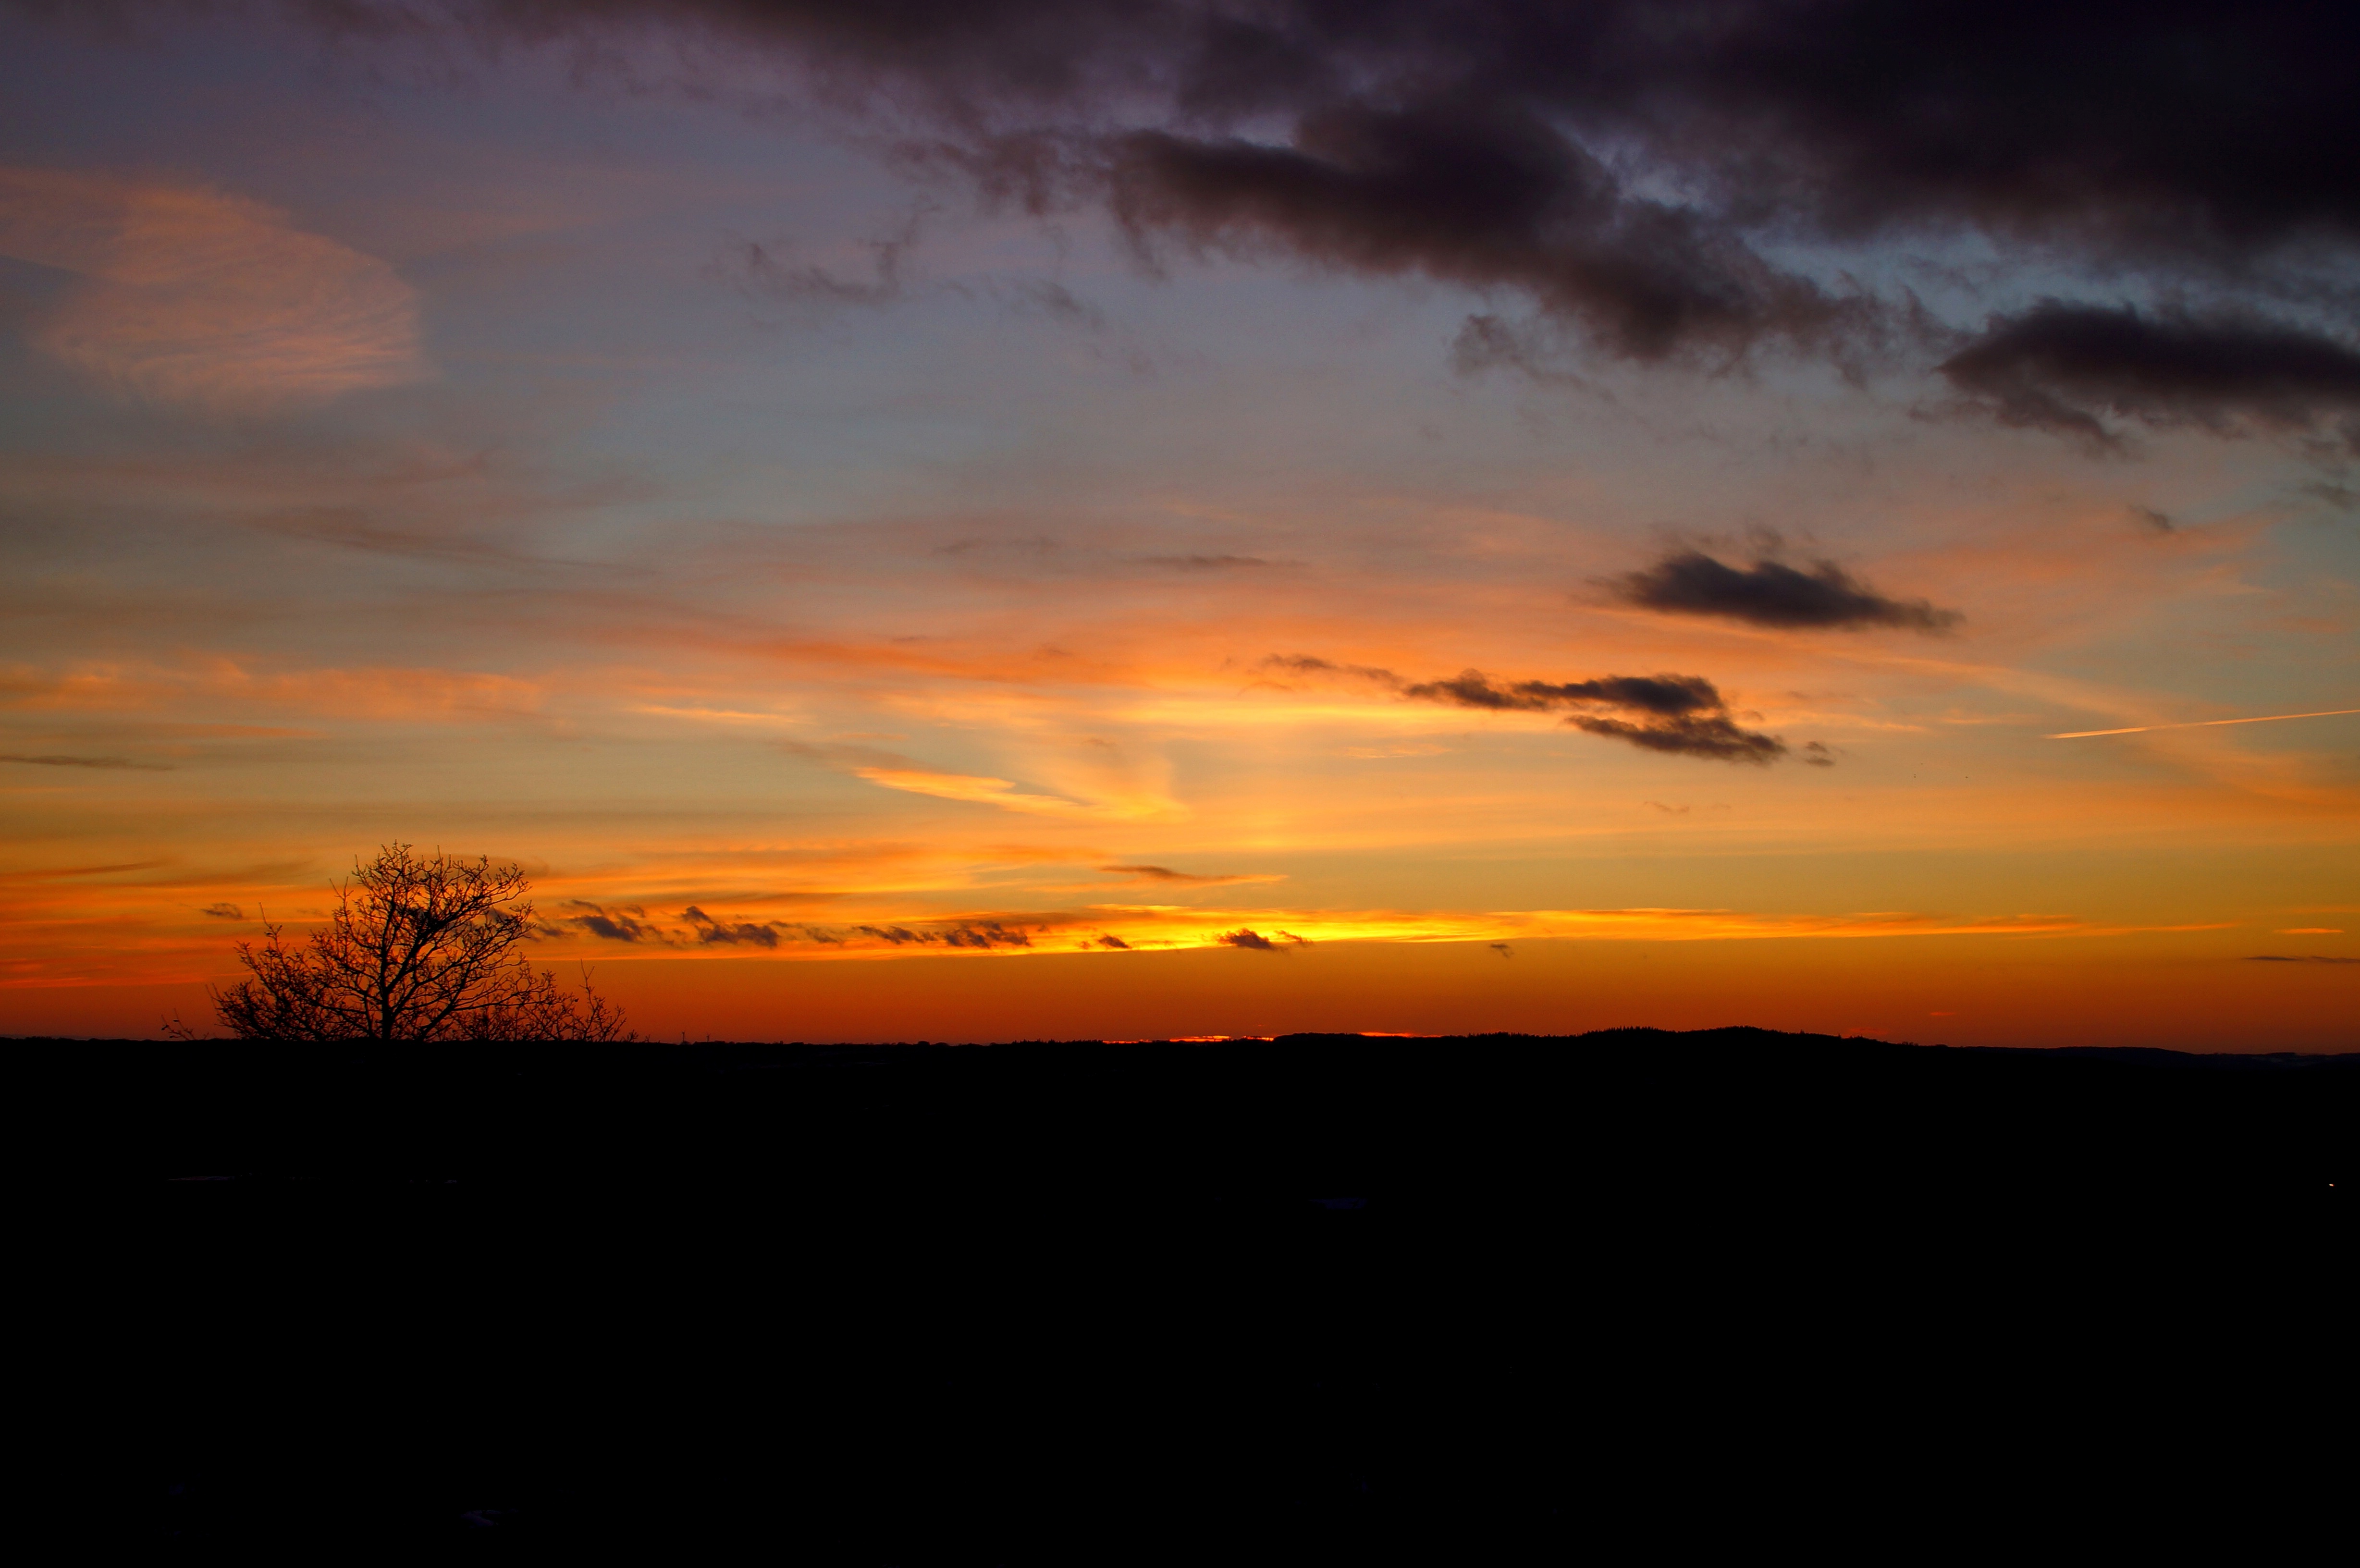
horizon, cloud, sky, sunrise, sunset, prairie, sunlight, morning, dawn, atmosphere, dusk, evening, afterglow, atmospheric phenomenon, red sky at morning